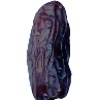
Label: Dates 1